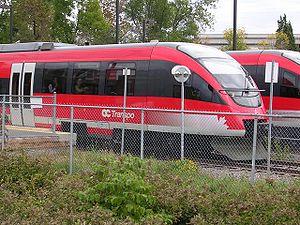
Ottawa est la capitale du Canada. La ville est située dans l'est de l'Ontario, sur la rive sud de la rivière des Outaouais, face à la ville québécoise de Gatineau.
Le Talent est un train de voyageurs léger à moteur Diesel construit à Aix-la-Chapelle par Waggonfabrik Talbot, intégrée depuis 1995 dans Bombardier Transport. Il fut conçu par Alexander Neumeister. Un premier prototype fut présenté en 1994 et les premières rames Talent entrèrent en service en 1996. Plus de 260 exemplaires avaient été produits en 2006.
OC Transpo est l'organisme chargé des transports urbains d'Ottawa.